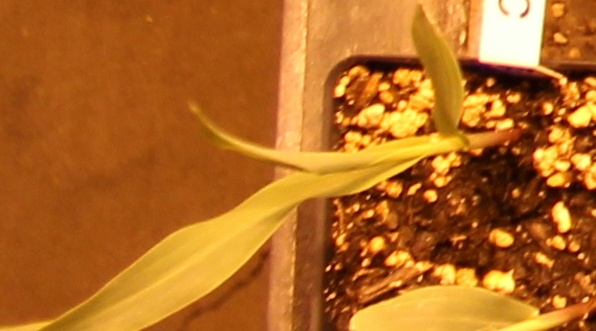
Label: Corn